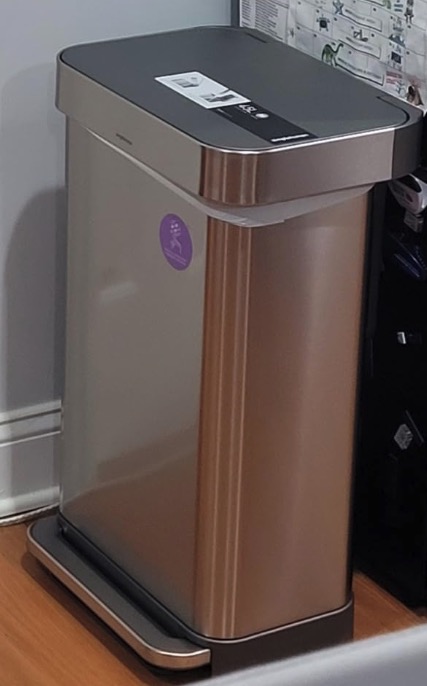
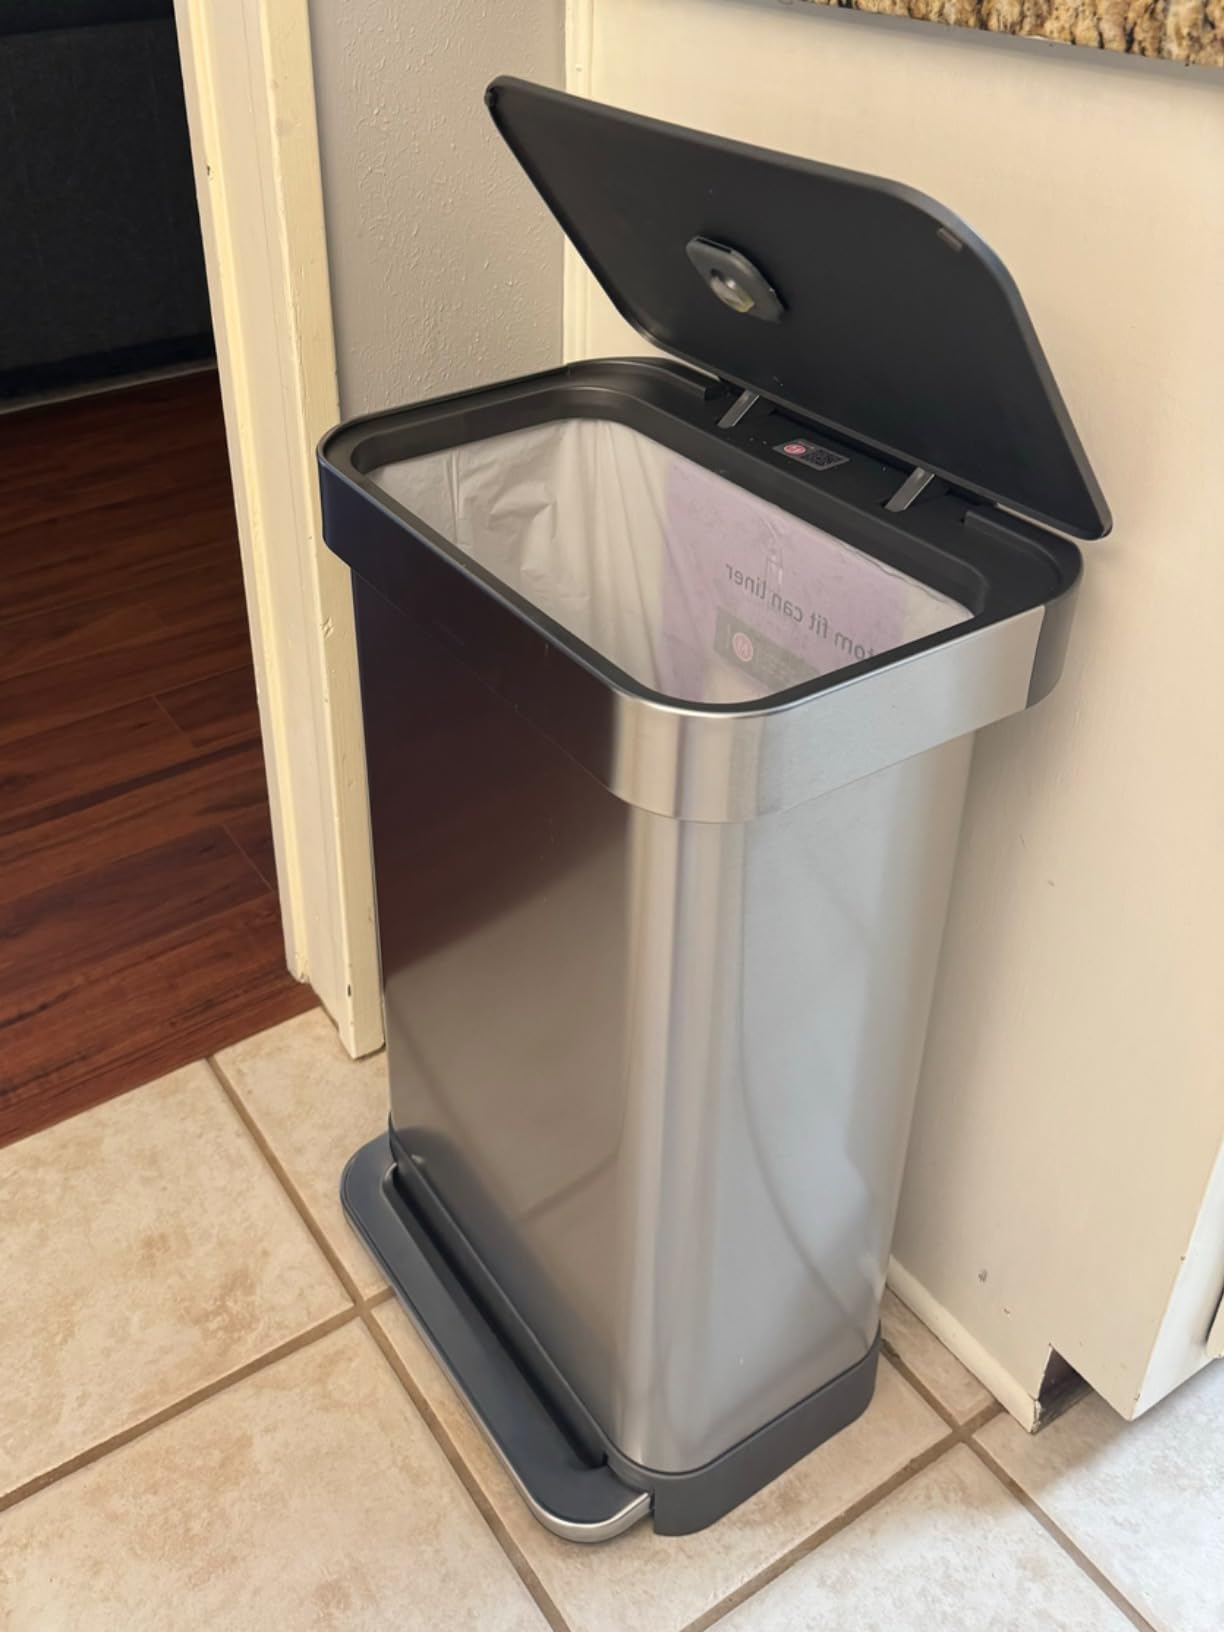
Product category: misc
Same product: yes